Kobi Arad

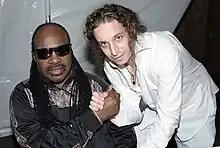
Kobi Arad (right) with Stevie Wonder (left)

Kobi Yakob Arad (born: October 2, 1981) is an Israeli-born American jazz pianist, composer, and music producer. He is known for being the pianist, vocalist, and bandleader of the Kobi Arad Band. He has won a Hollywood Music in Media (HMMA) Award and an Independent Music Award, both for his work as a solo artist and as part of the Kobi Arad Band. In 2024, he was nominated for a Hollywood Independent Music Award.